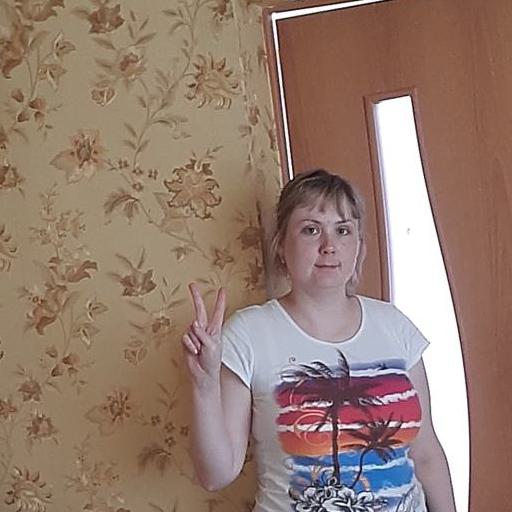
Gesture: peace